Thomas Doll

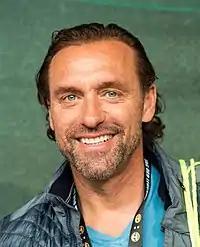
Doll in 2016

He became head coach of Hungarian club Ferencváros on 18 December 2013. On 20 May 2015, Ferencváros beat Videoton 4–0 at the Groupama Arena in the 2014–15 Magyar Kupa Final.